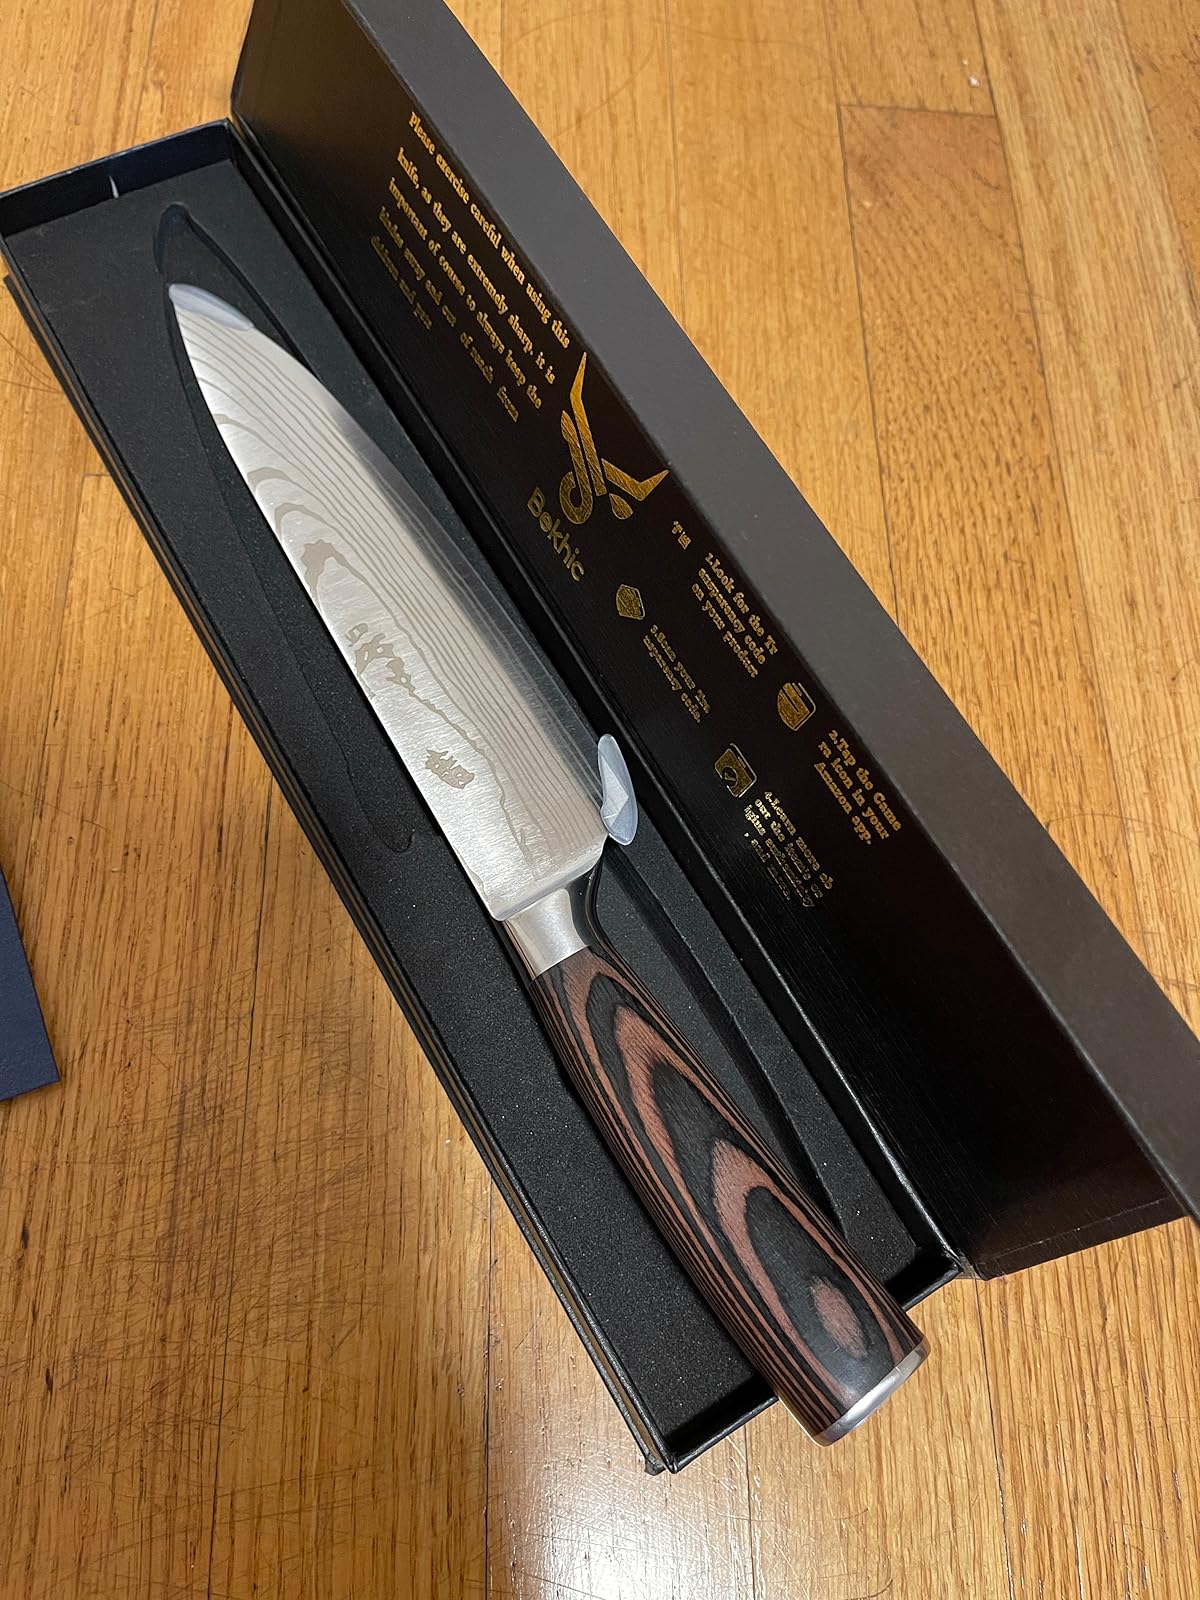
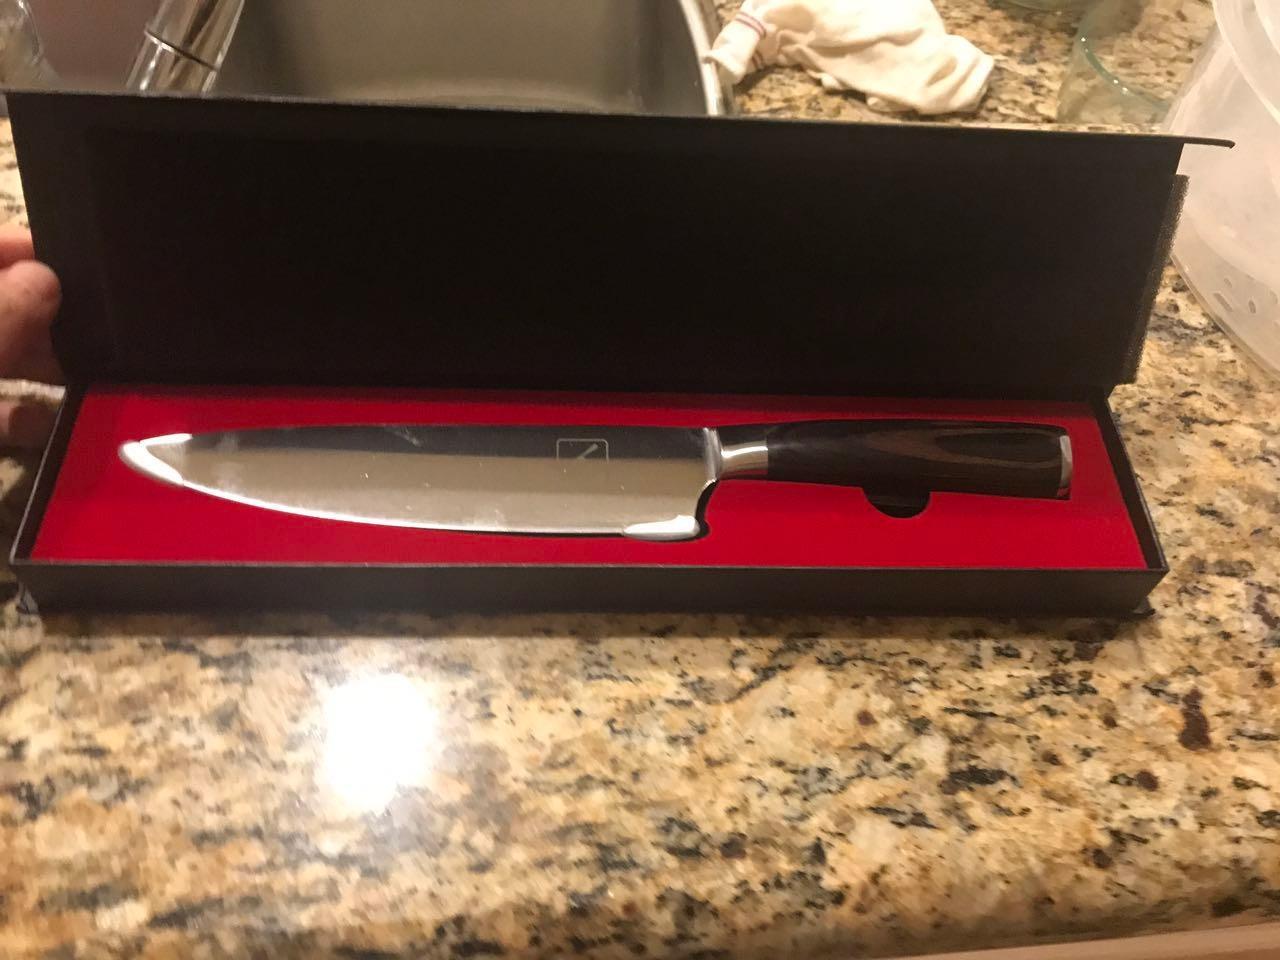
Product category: items_knife
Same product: no